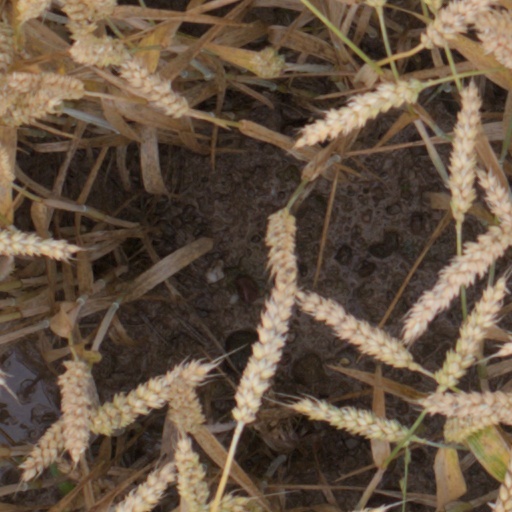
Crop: wheat